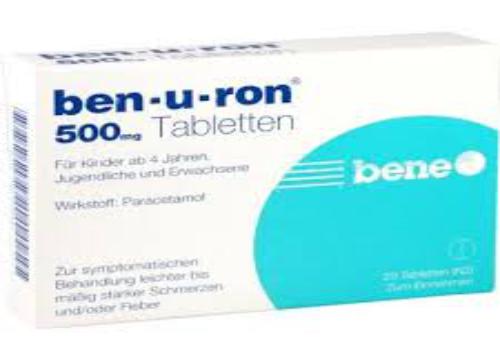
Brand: benuron
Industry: Medical